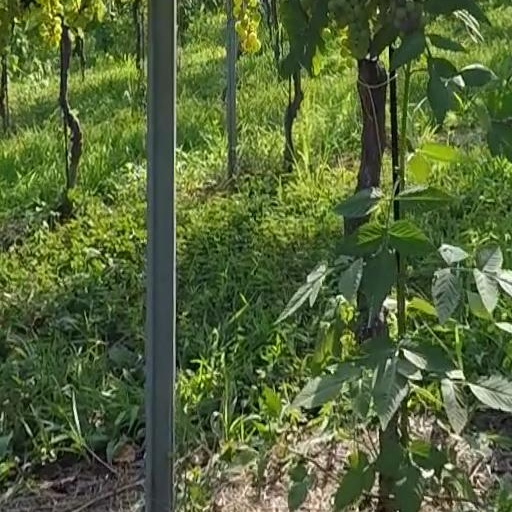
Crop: grape